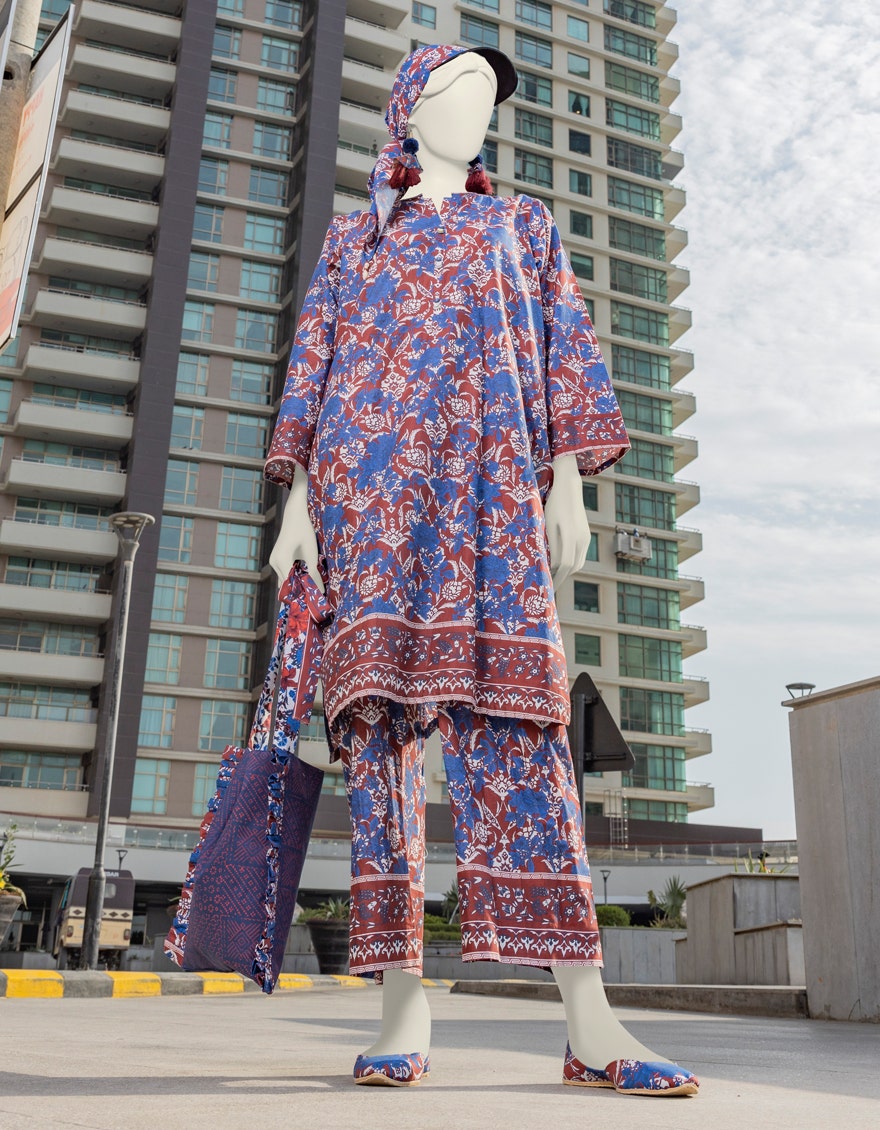
blue multi kamran suit pants